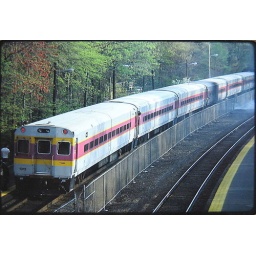
MBTA Commuter Rail train led by Pullman CTC-1 Cab car 1312 at Wellesley Farms Station